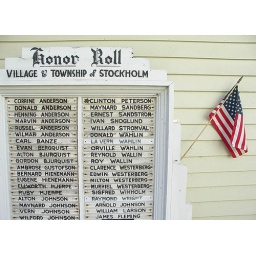
List of local World War II veterans on the wall of a building in Stockholm, Wisconsin, USA.